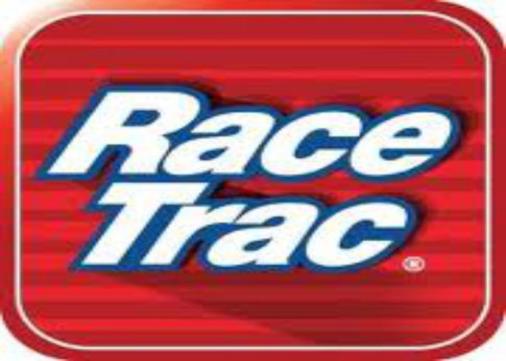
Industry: Transportation